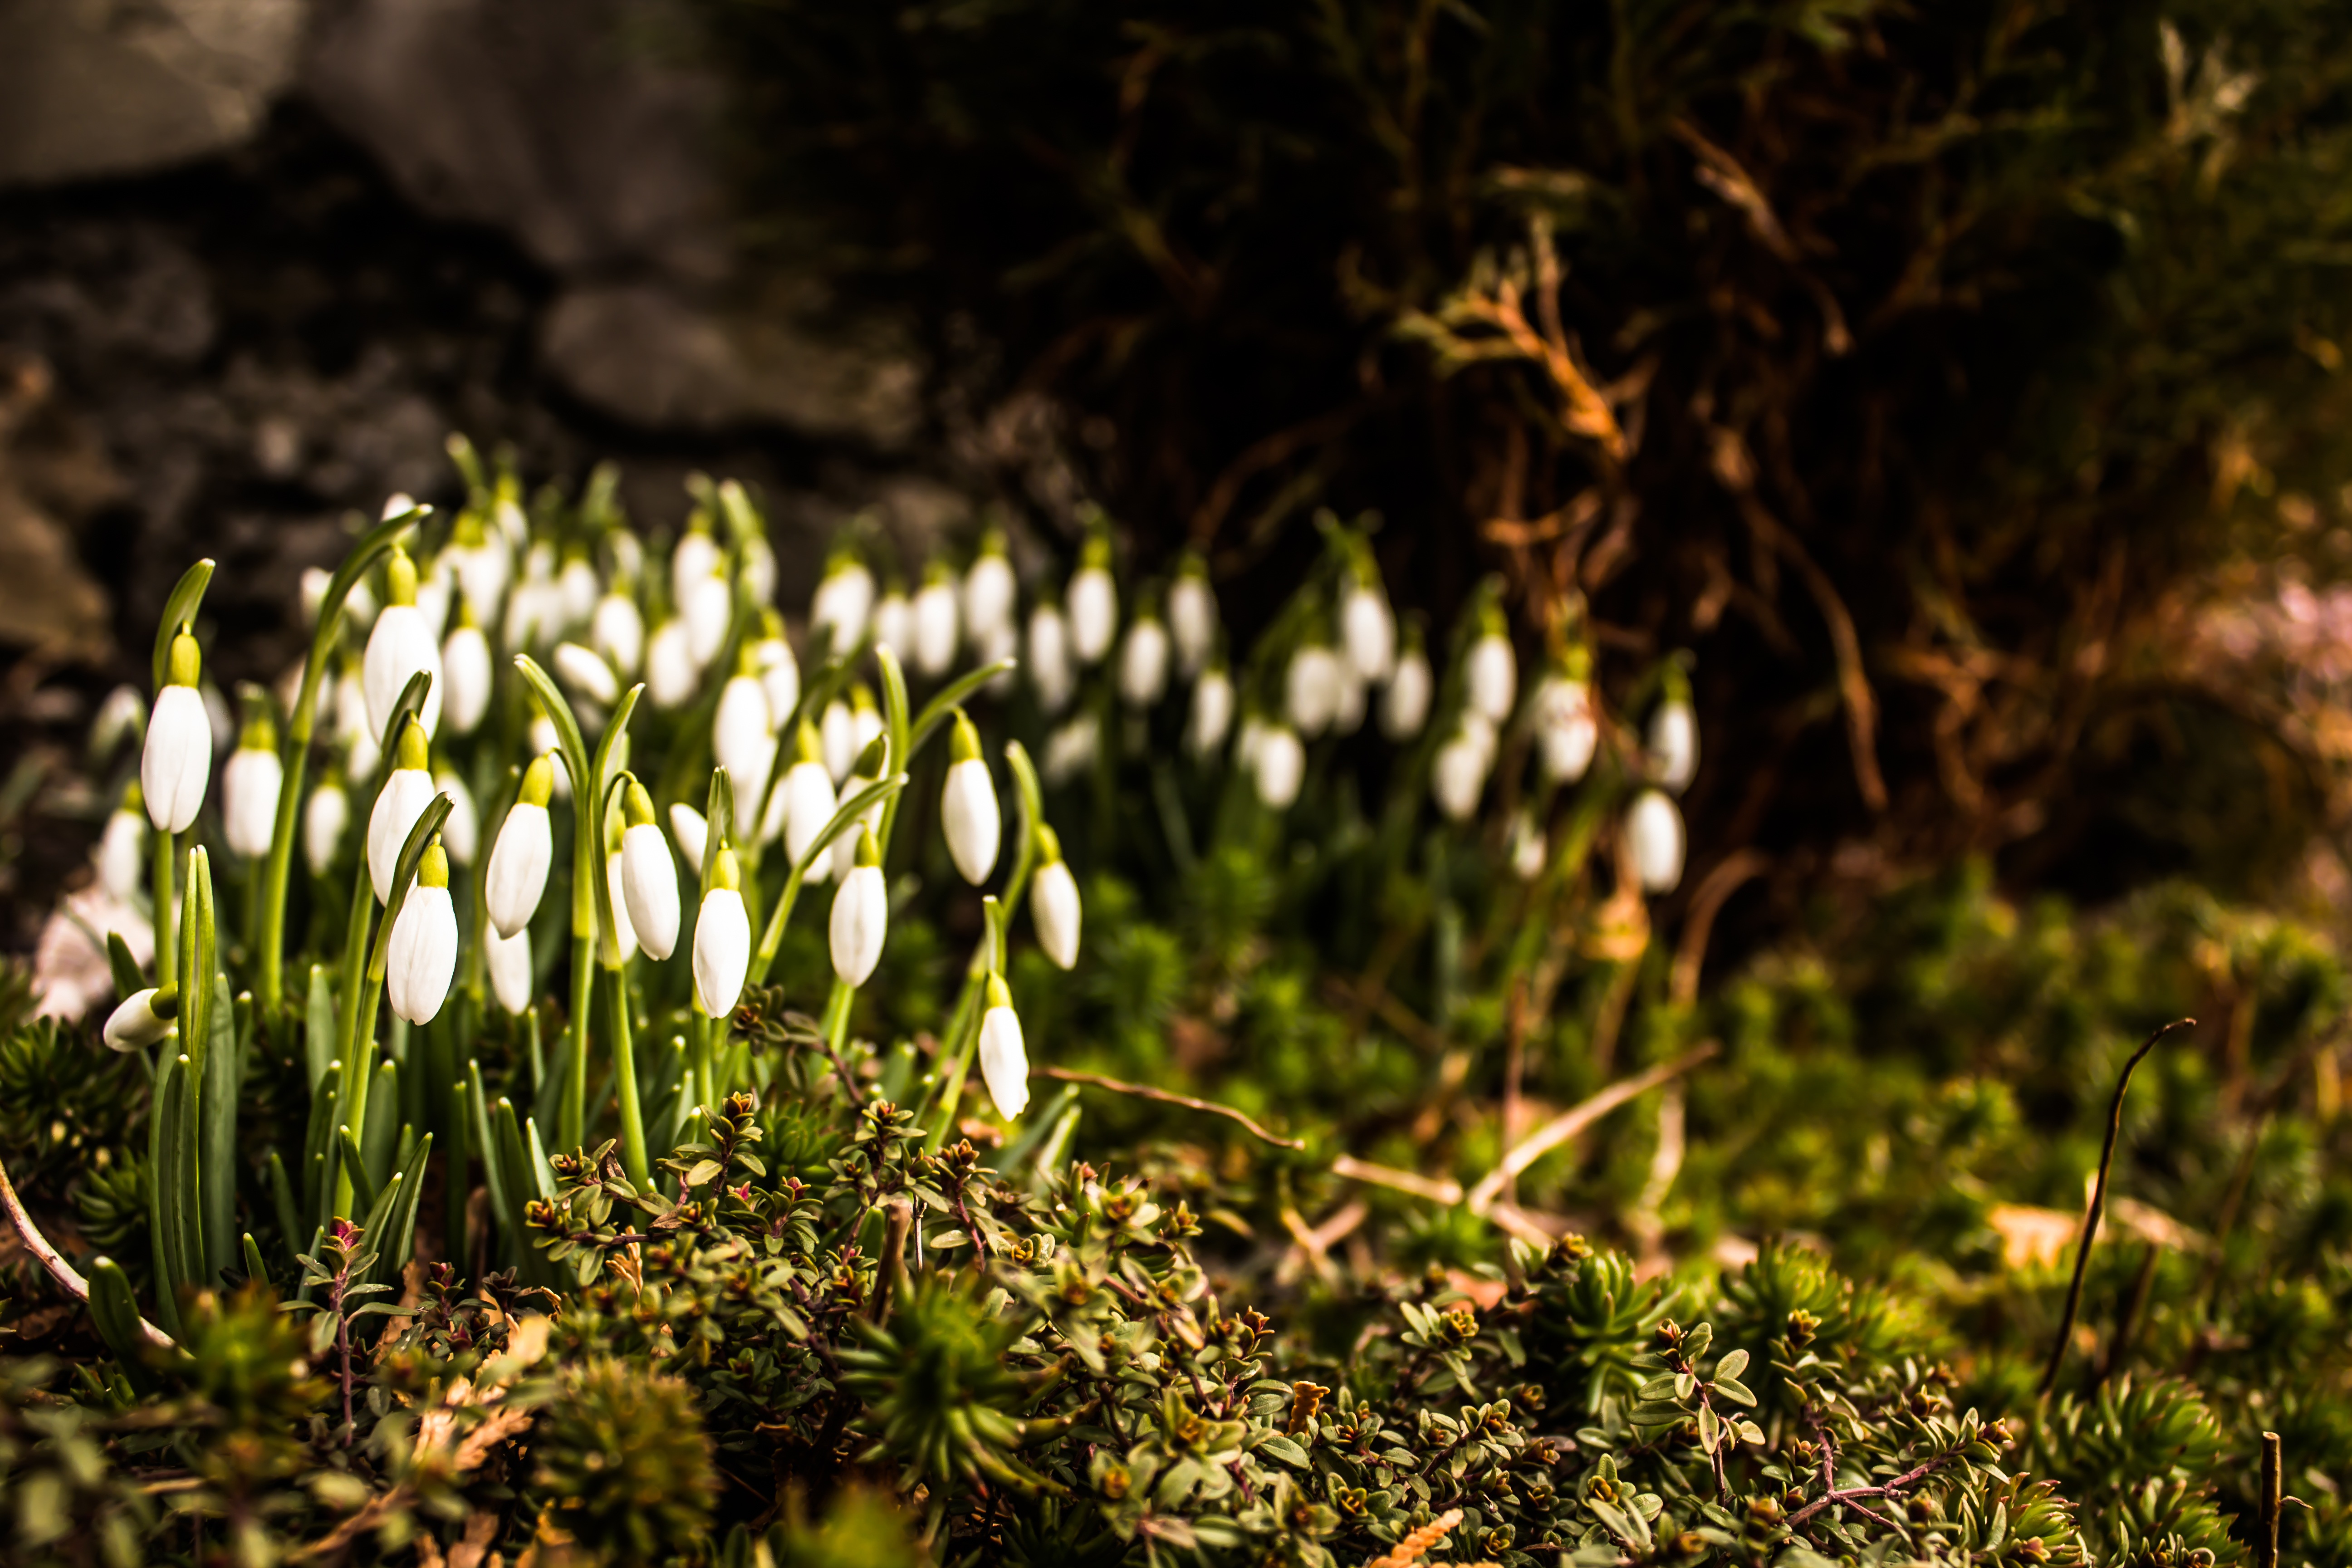
nature, forest, grass, light, plant, lawn, meadow, sunlight, leaf, flower, moss, spring, green, autumn, soil, botany, garden, flora, plants, wildflower, woodland, snowdrops, flowering plant, rock plant, grass family, land plant